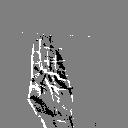
ASL letter: b